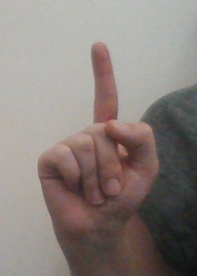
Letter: bb